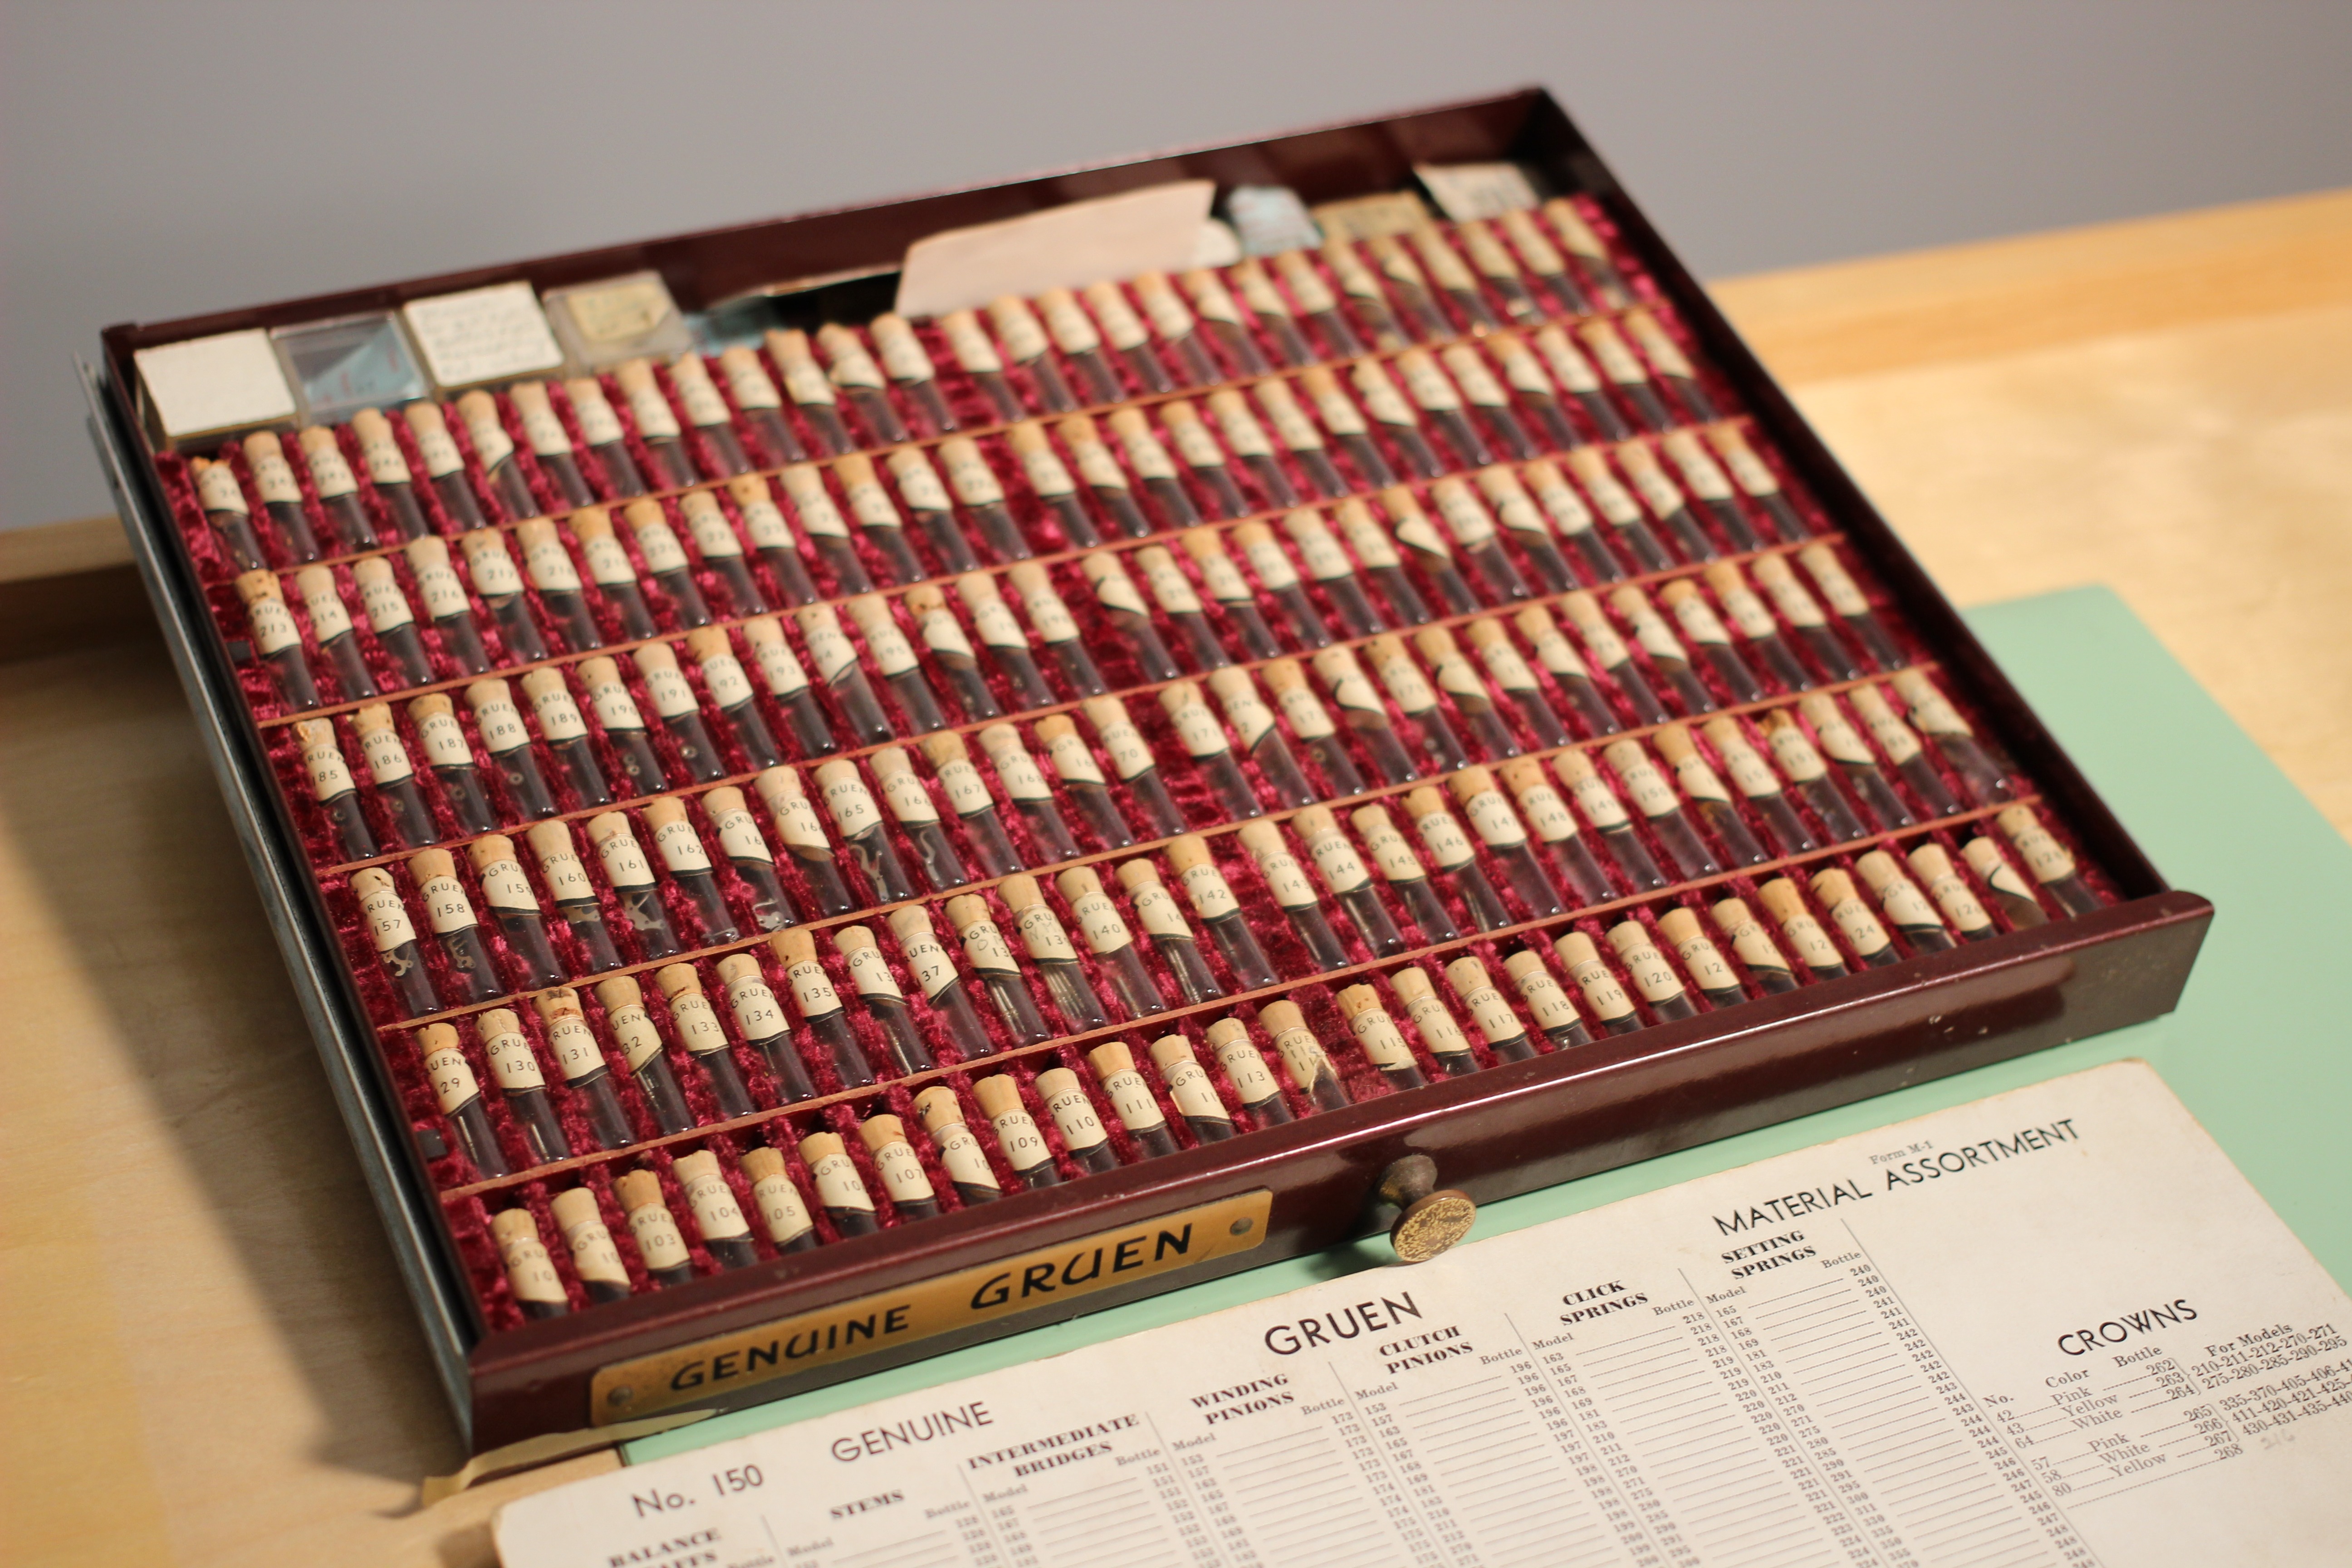
watch, wood, art, match, watches, watch parts, old watch parts, wristwatch parts, watchmakers parts